Another Story of the World

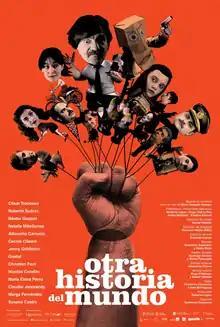
Film poster

Another Story of the World is a 2017 Uruguayan comedy film directed by Guillermo Casanova. It was selected as the Uruguayan entry for the Best Foreign Language Film at the 90th Academy Awards, but it was not nominated.